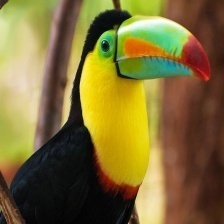
Species: TOUCHAN
Scientific name: RAMPHASTIDAE
ImageNet parent category: toucan